Walk-on-spheres method

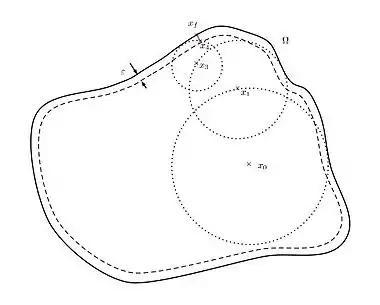
Illustration of a run of the Walk-on-spheres algorithm on an arbitrary domain formula_1 with an formula_14-shell

Choose formula_18. Using the same notations as above, the Walk-on-spheres algorithm is described as follows: